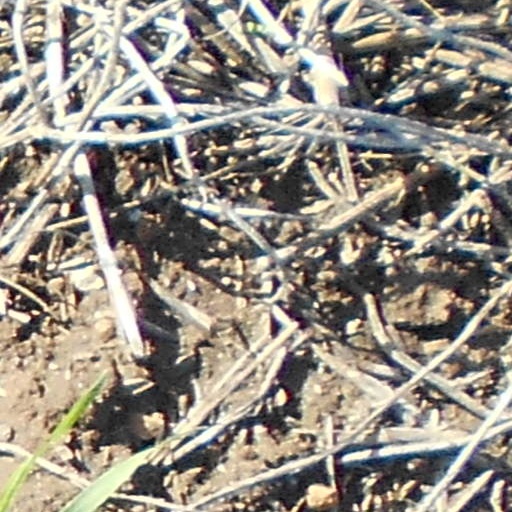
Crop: wheat